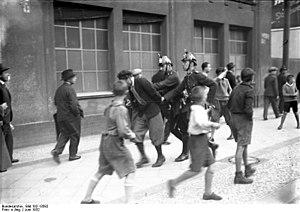
Le coup de Prusse, en allemand Preußenschlag, aussi appelé Staatsstreich in Preußen du 20 juillet 1932, sous la république de Weimar, est la prise de contrôle de l'État libre de Prusse, le plus grand État allemand, par le gouvernement central qui dissout le gouvernement régional social-démocrate d'Otto Braun.